Intonarumori

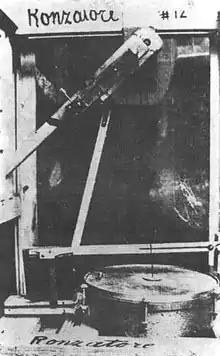
Interior of a ronzatore

Most of Russolo's instruments were destroyed in Paris when the city was bombed during World War II. Others have simply disappeared. Original sketches still exist, however, along with a few sound recordings of the original instruments. Based on these sources, three collections of reconstructions exist.